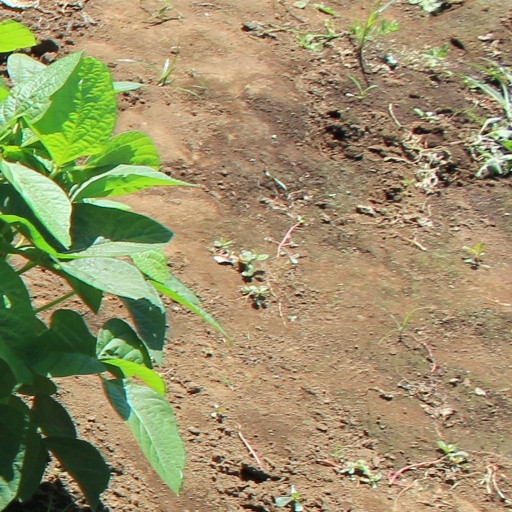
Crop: soybean